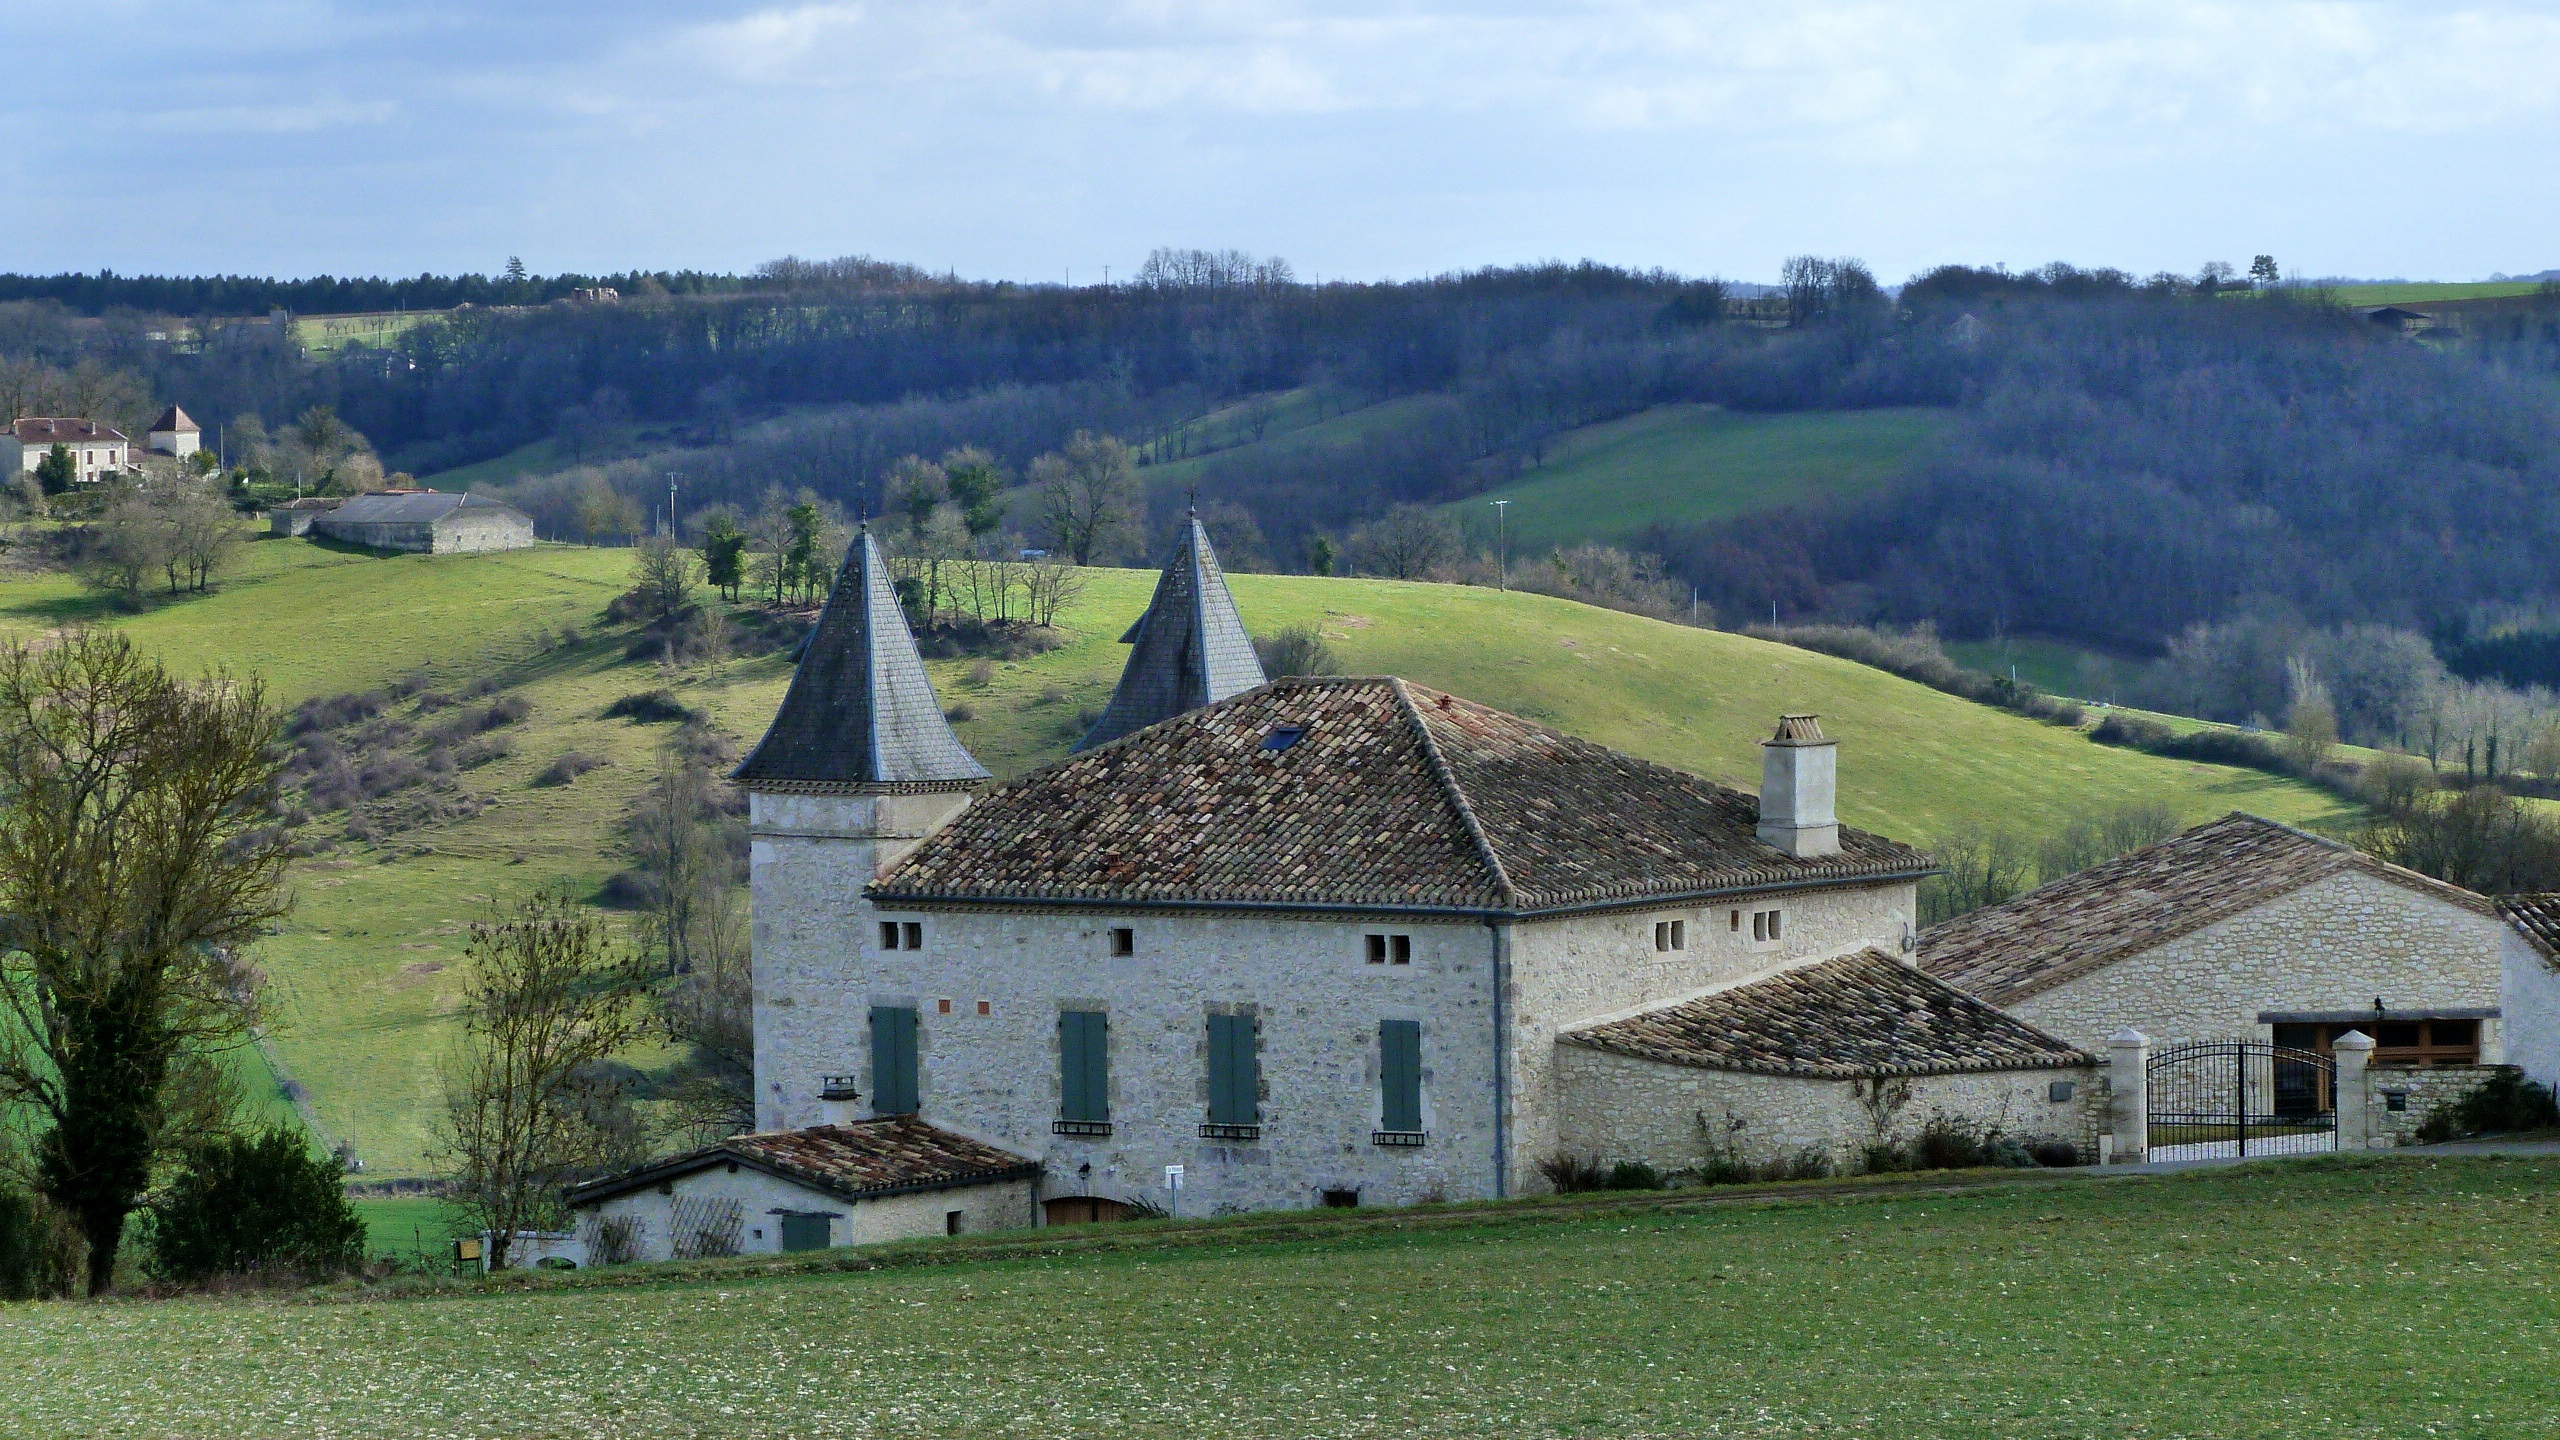
landscape, field, farm, hill, building, chateau, valley, mountain range, village, france, cottage, property, highland, roofing, houses, monastery, villas, estate, rural area, south west